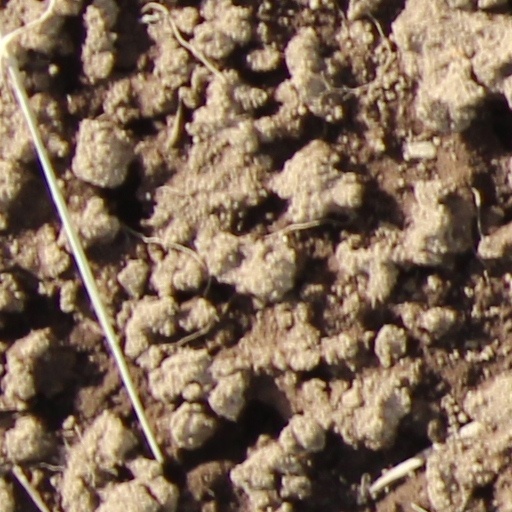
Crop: wheat